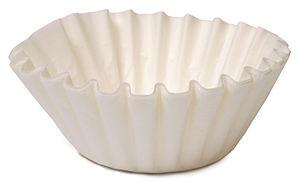
Un filtre à café est un filtre contenant du café moulu sur lequel est versé de l'eau frémissante, servant ainsi à préparer un café filtre sans dépôt. Généralement fabriqué en papier jetable et placé dans une cafetière, il est en acier inoxydable lorsqu'il est utilisé pour préparer le café indien. Le filtre à café permanent dispose d'un tamis en nylon ou en métal.